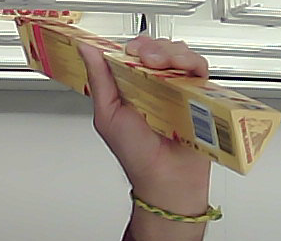
Product: toblerone_white